Marit Kaldhol

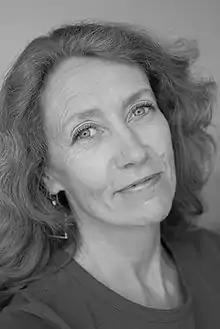
Marit Kaldhol.

She was born in Ålesund. Her poetry collections include her 1983 debut "Lattermilde laken" ('Mirthful Bed Sheets') and 2005's "Den einaste kjolen" ('The Only Dress'). Her children's books include the internationally acclaimed "Farvel, Rune" ('Goodbye, Rune', 1986). Translated into German as "Abschied von Rune", it earned her the Deutscher Jugendliteraturpreis in 1988.